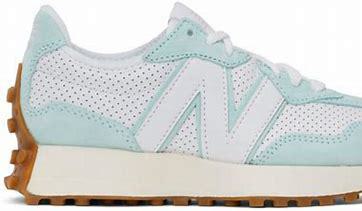
Brand: New
Model: Balance New Balance 327 Marathon